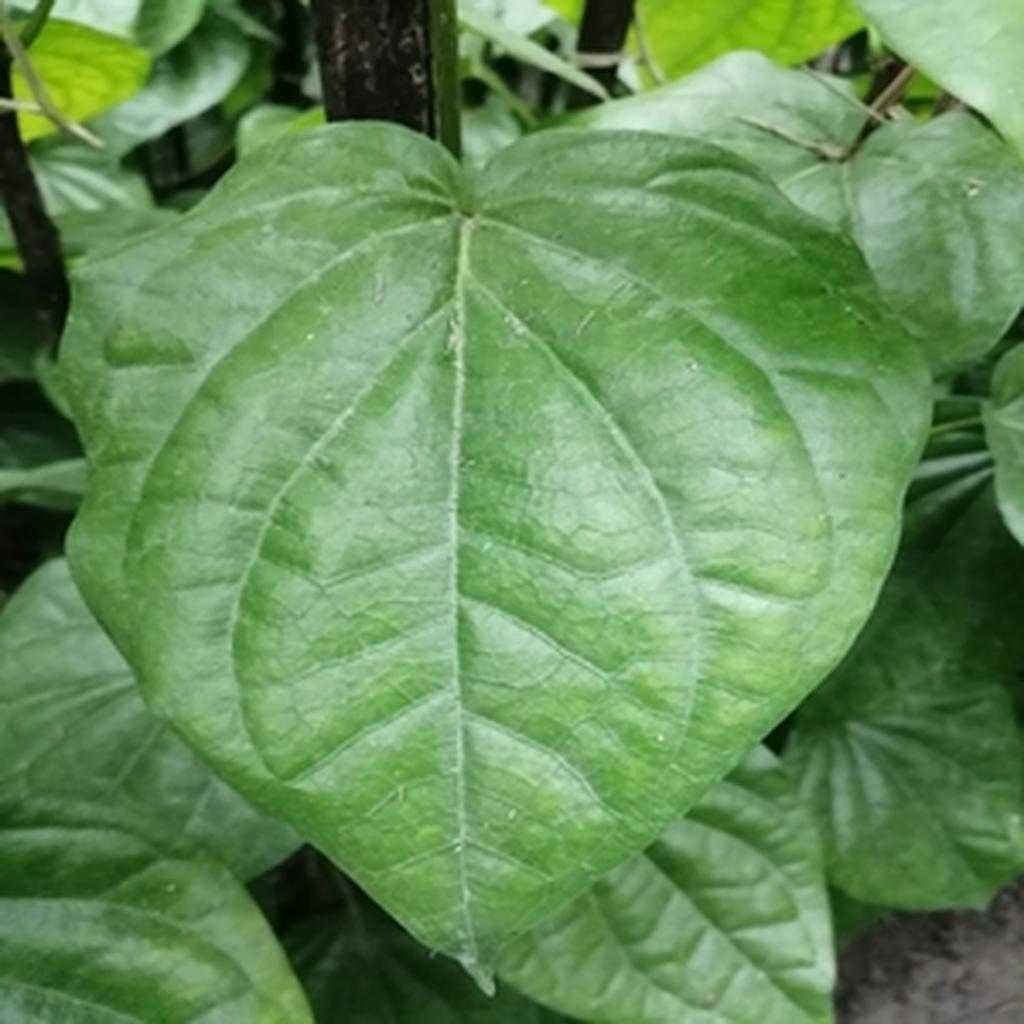
Label: Healthy_Leaf